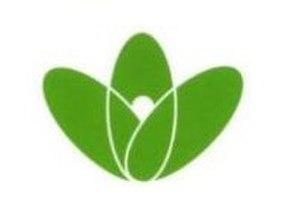
Miyama est une ville située dans la préfecture de Fukuoka, sur l'île de Kyūshū, au Japon.